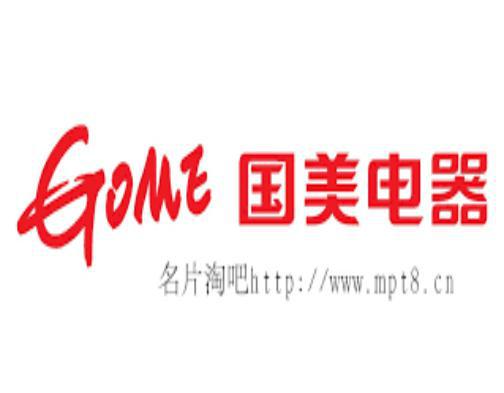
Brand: gome-3
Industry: Electronic